Do Kaliyan

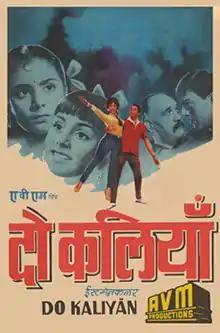
Poster

Do Kaliyaan is a 1968 Indian Hindi-language film directed by R. Krishnan and S. Panju. The film stars Mala Sinha, Biswajeet, Mehmood, Om Prakash and Neetu Singh, credited as Baby Sonia. It is a remake of the 1965 Tamil film "Kuzhandaiyum Deivamum" which itself was based on the 1961 American film "The Parent Trap", based on Erich Kästner's 1949 German novel "Lisa and Lottie".